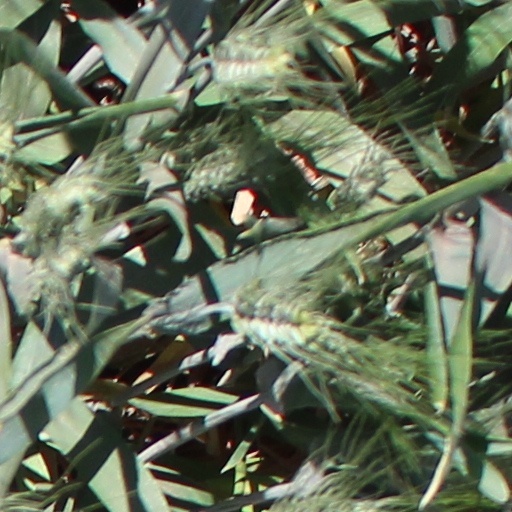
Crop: wheat